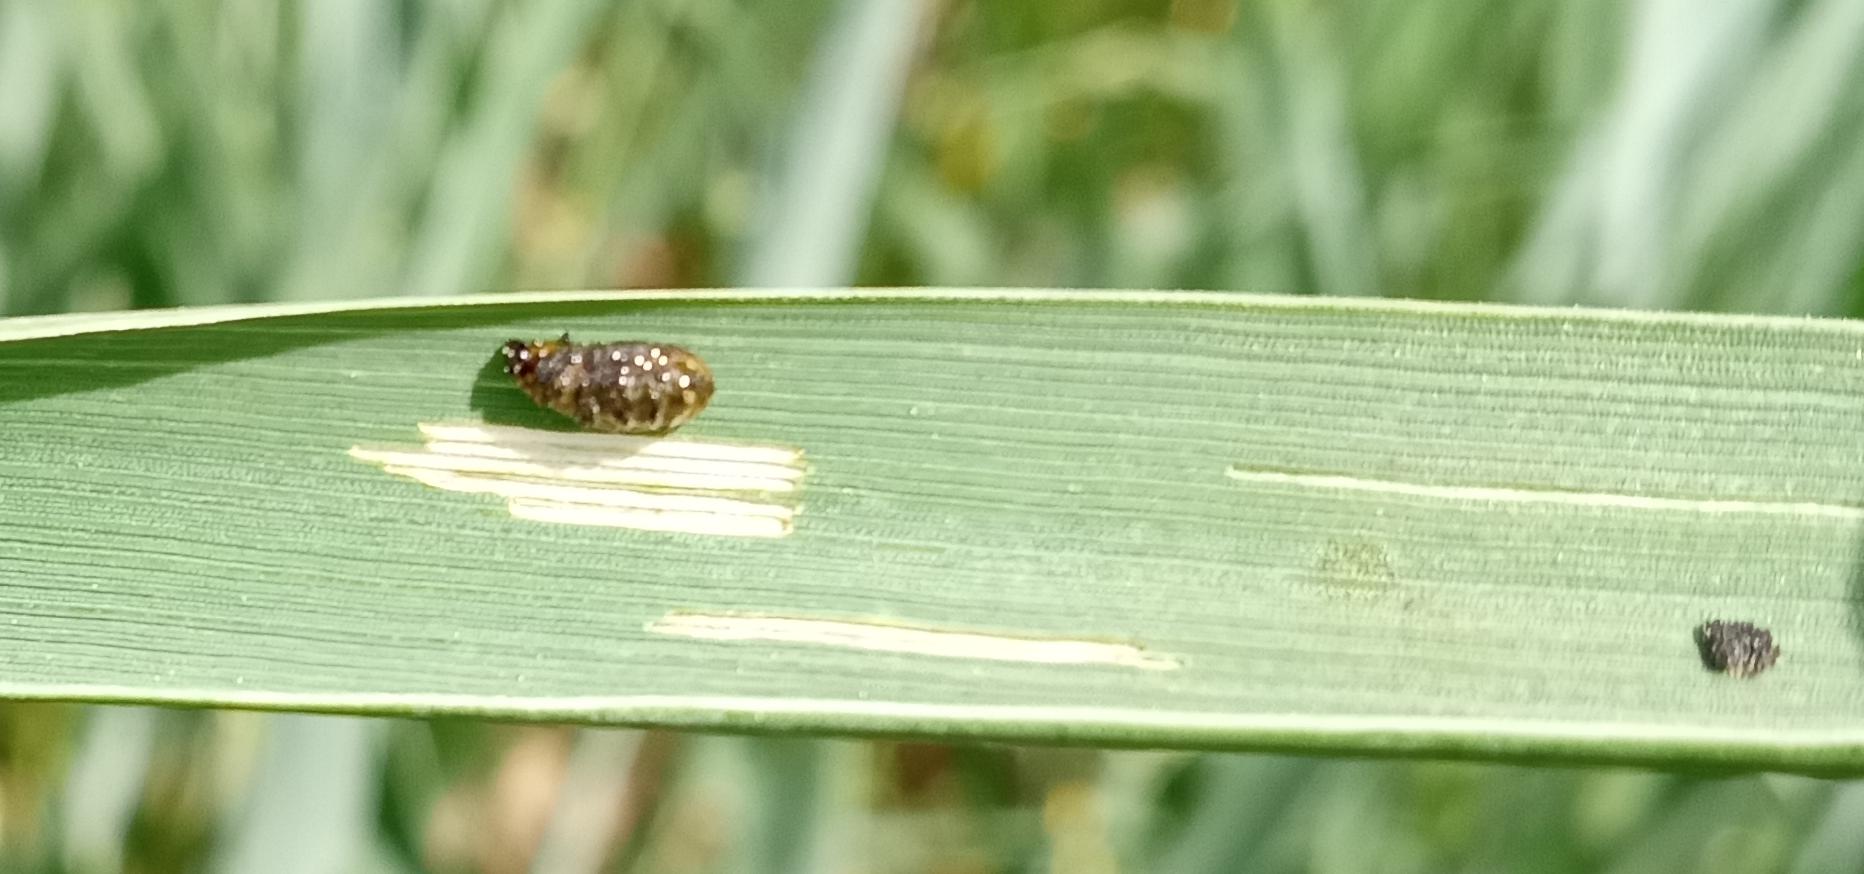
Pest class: cereal_leaf_beetle